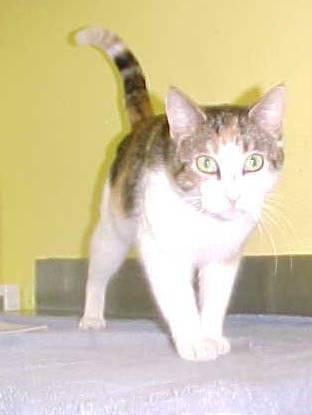
cat